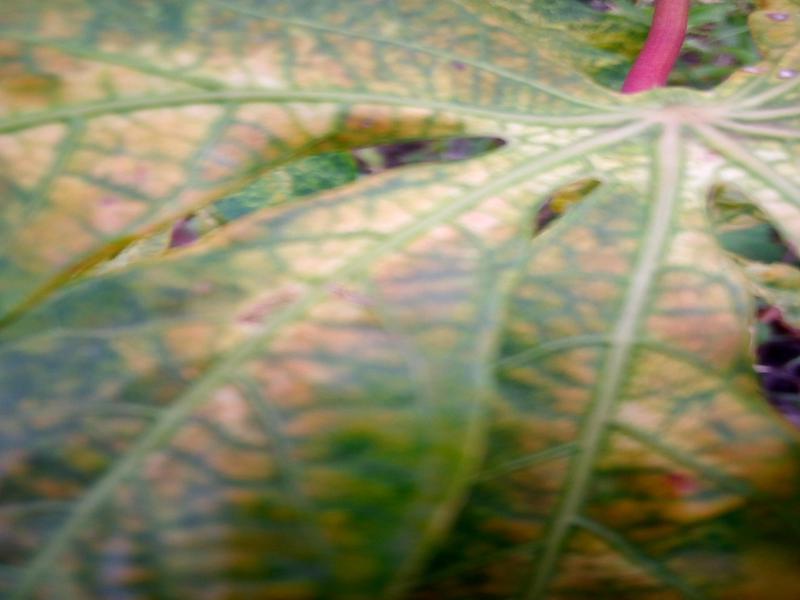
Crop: cassava
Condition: green_mottle